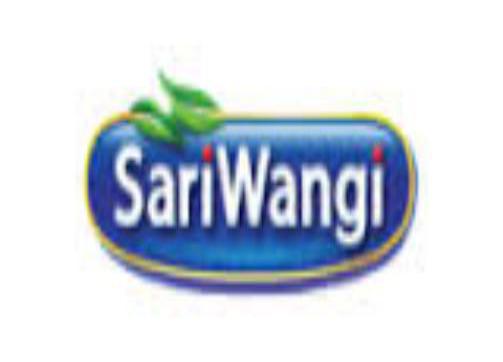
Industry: Food